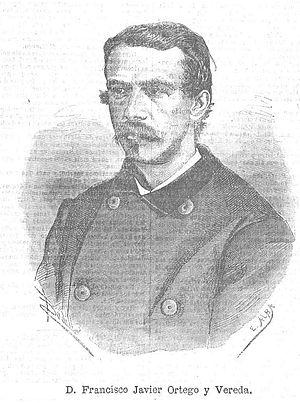
Francisco Javier Ortego y Vereda, né à Madrid en 1833 et mort à Bois-Colombes en 1881, est un peintre académique espagnol, surtout connu pour son tableau La Mort de Christophe Colomb.